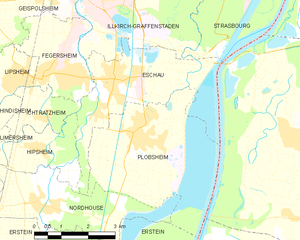
Carte des communes françaises